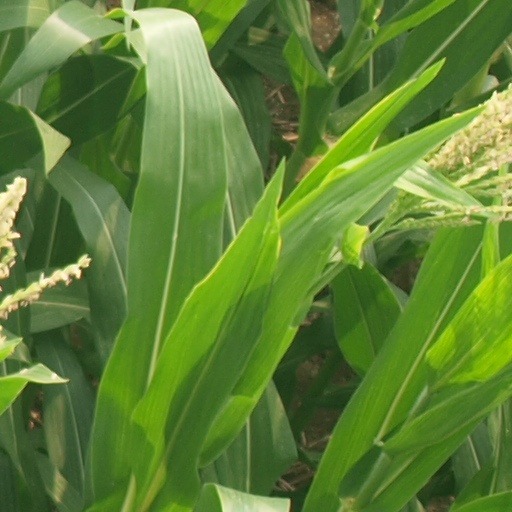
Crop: maize; corn